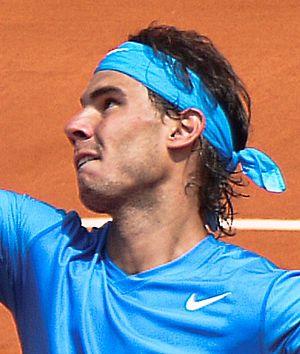
Rafael Nadal est un joueur de tennis espagnol, professionnel depuis 2001, né le 3 juin 1986 à Manacor, sur l'île de Majorque, dans l'archipel des Baléares.